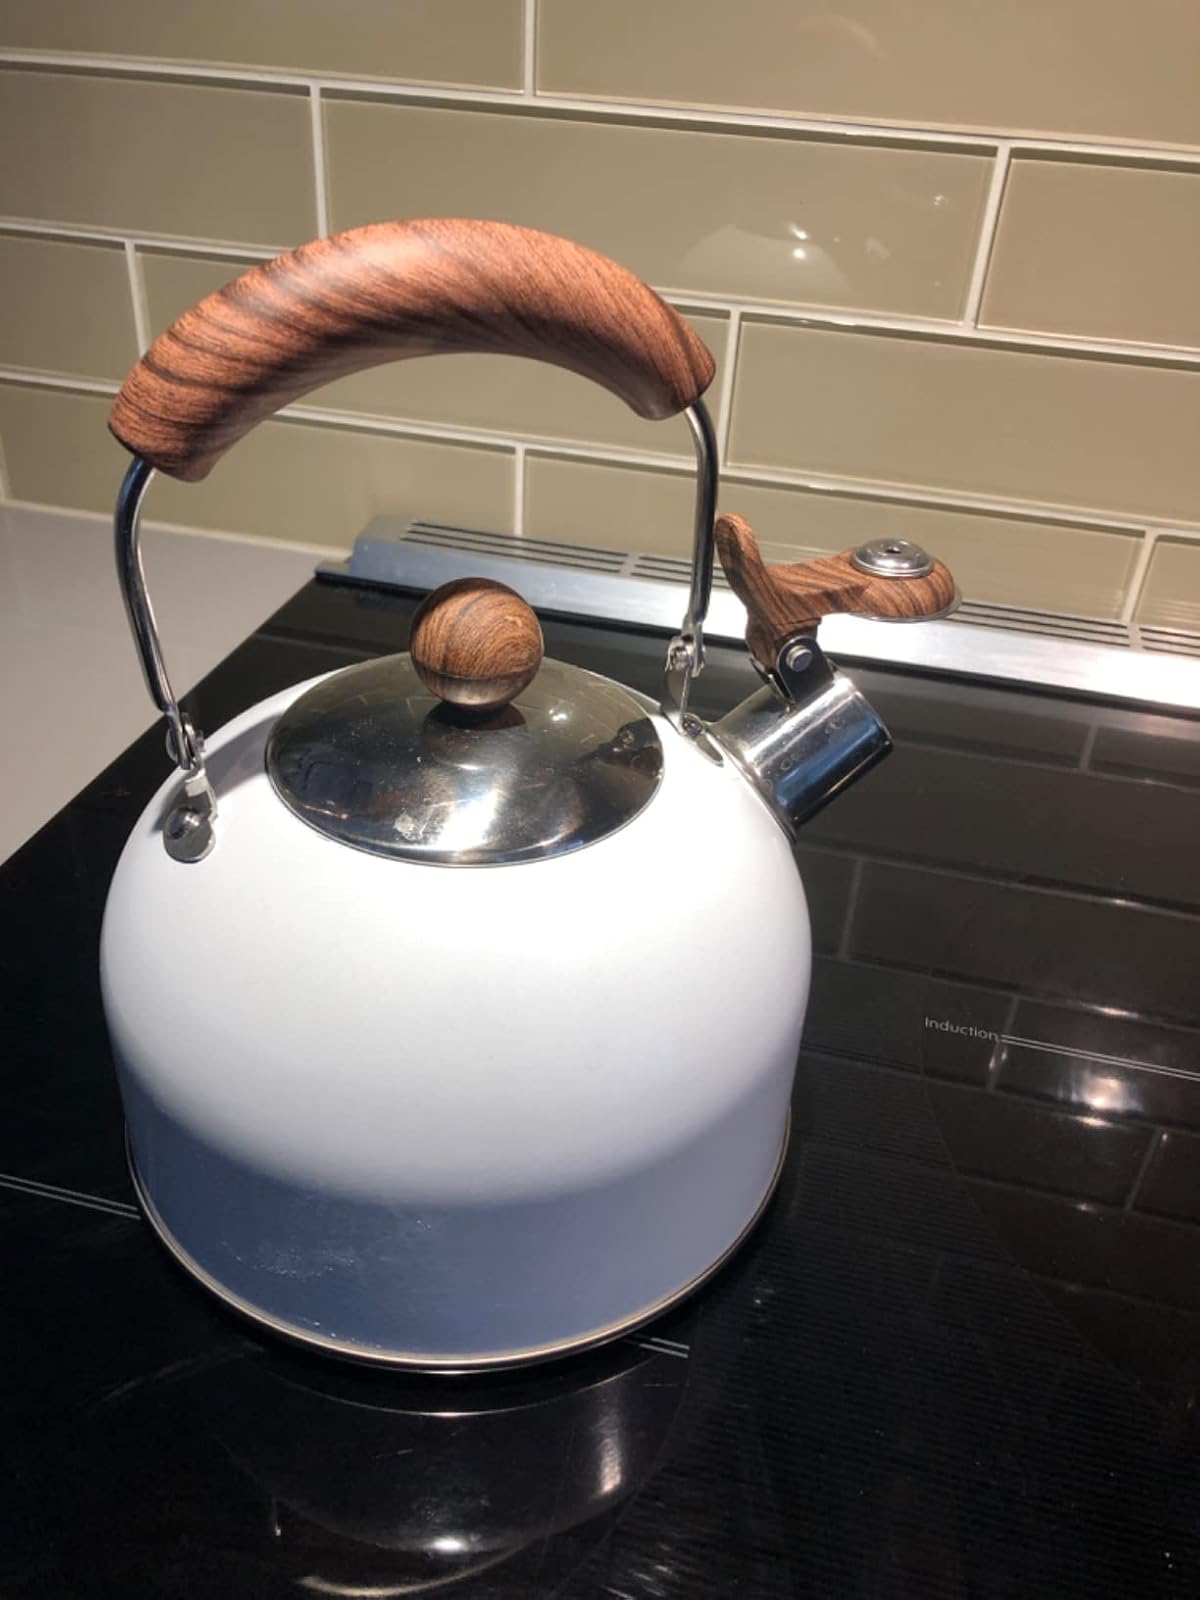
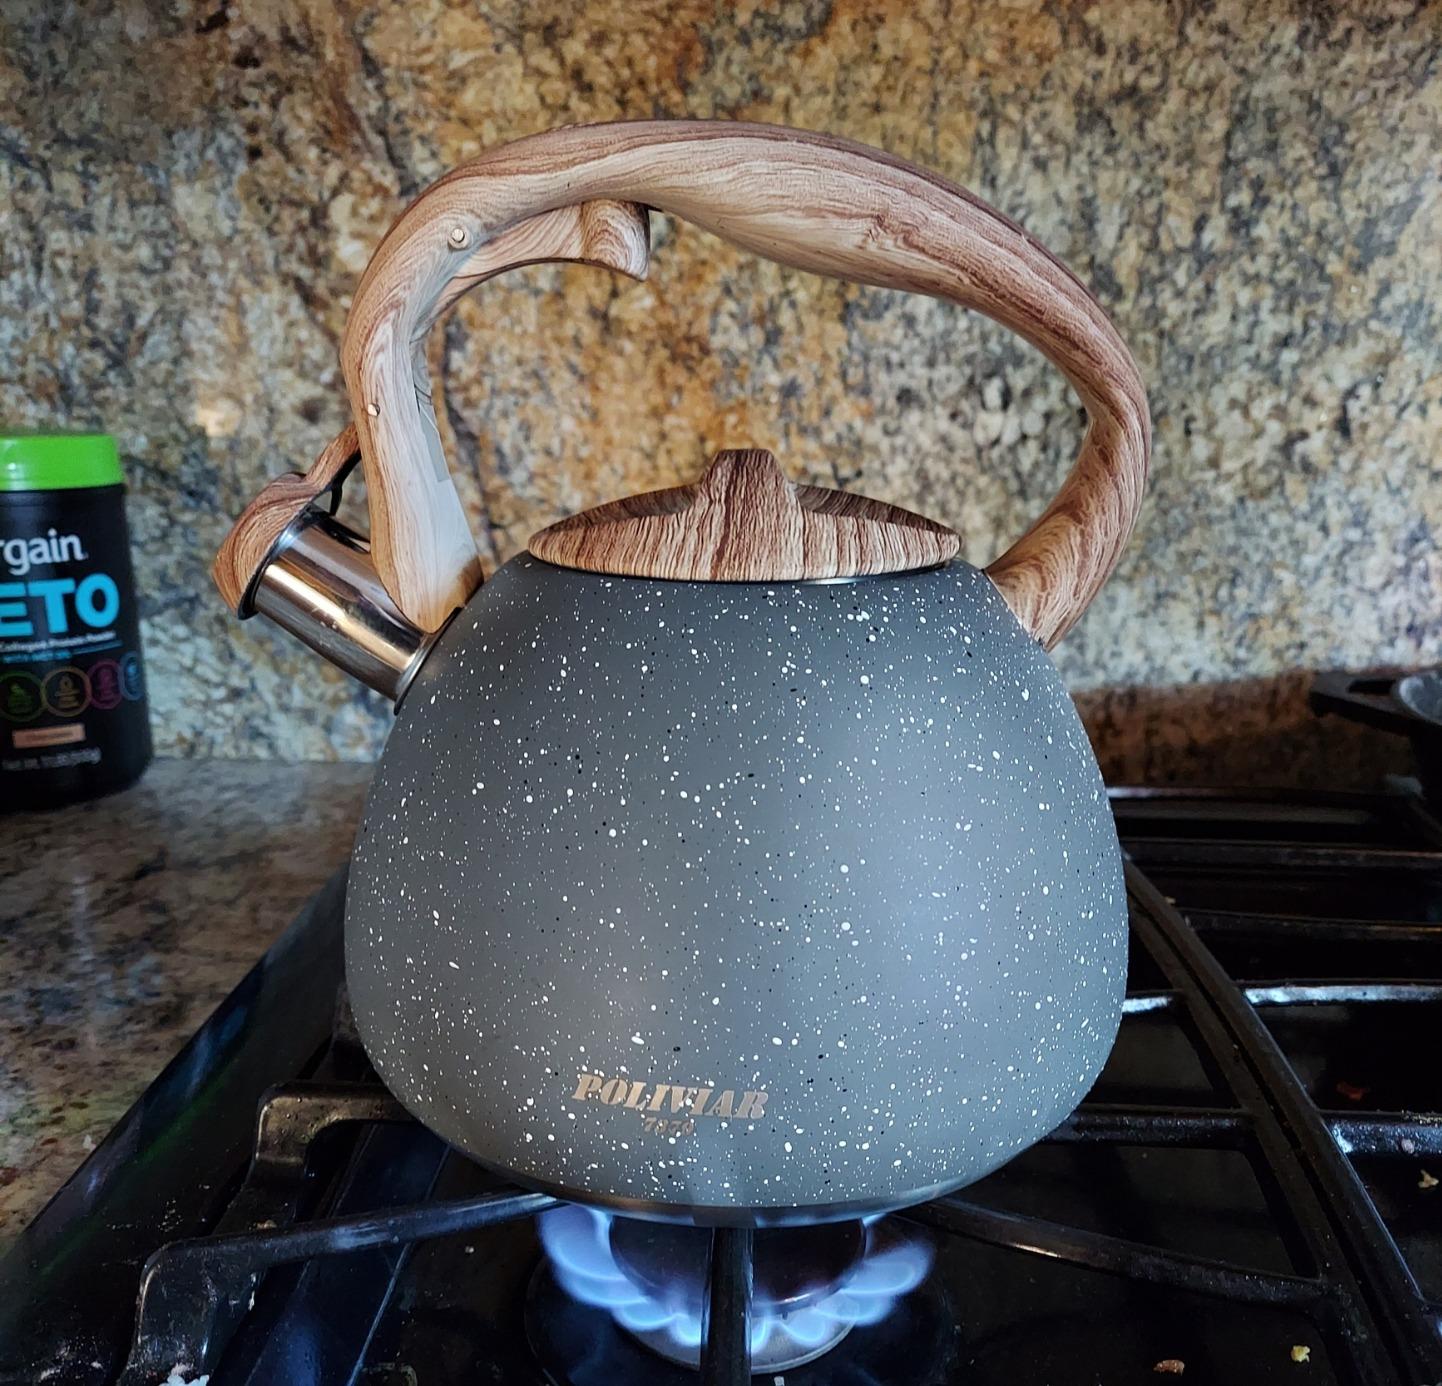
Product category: items_kettle
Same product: no